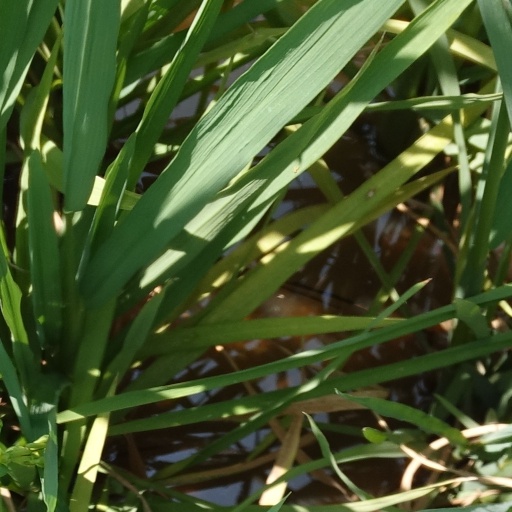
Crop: rice